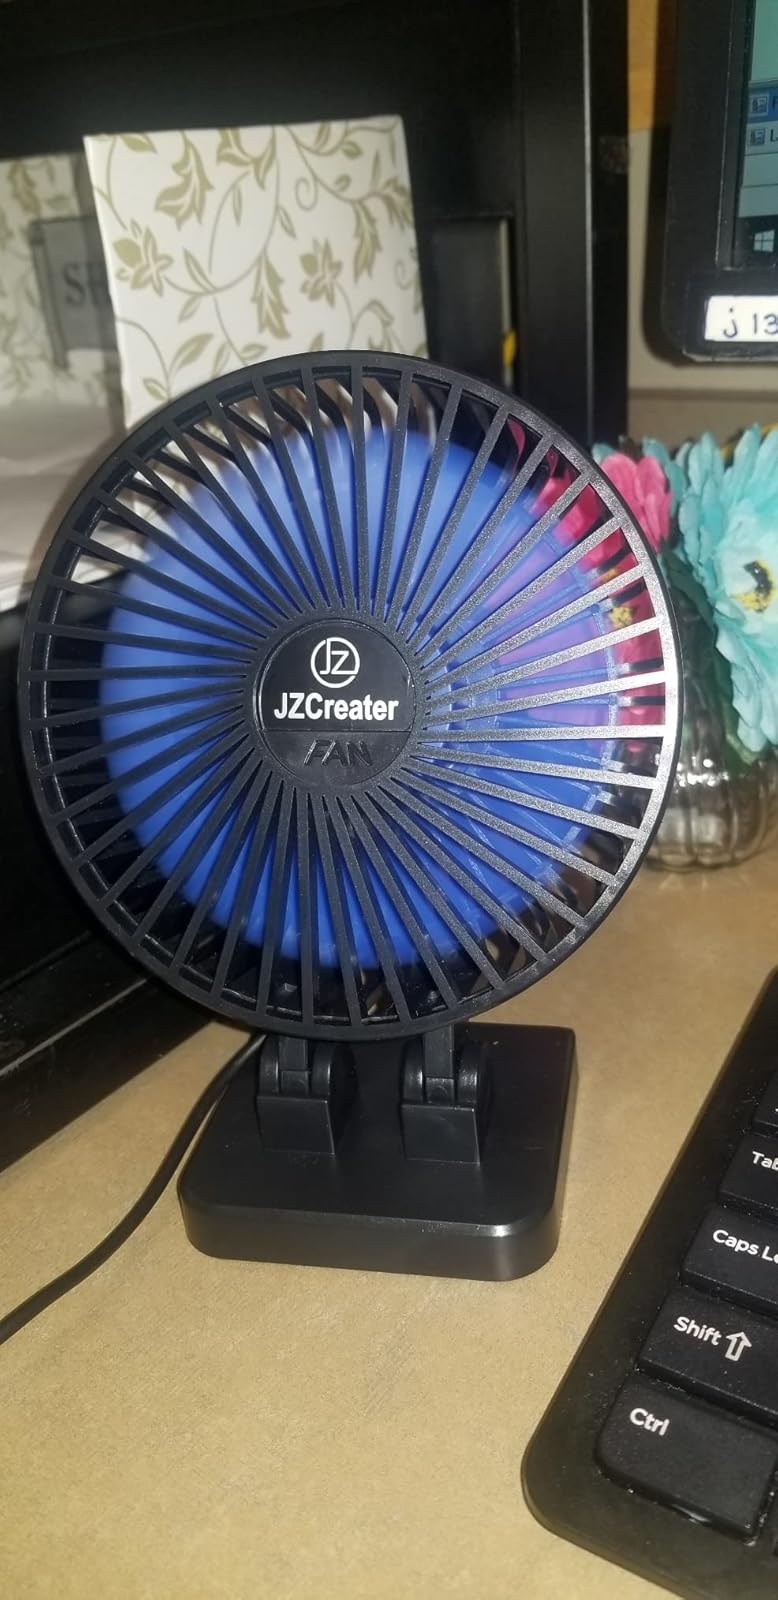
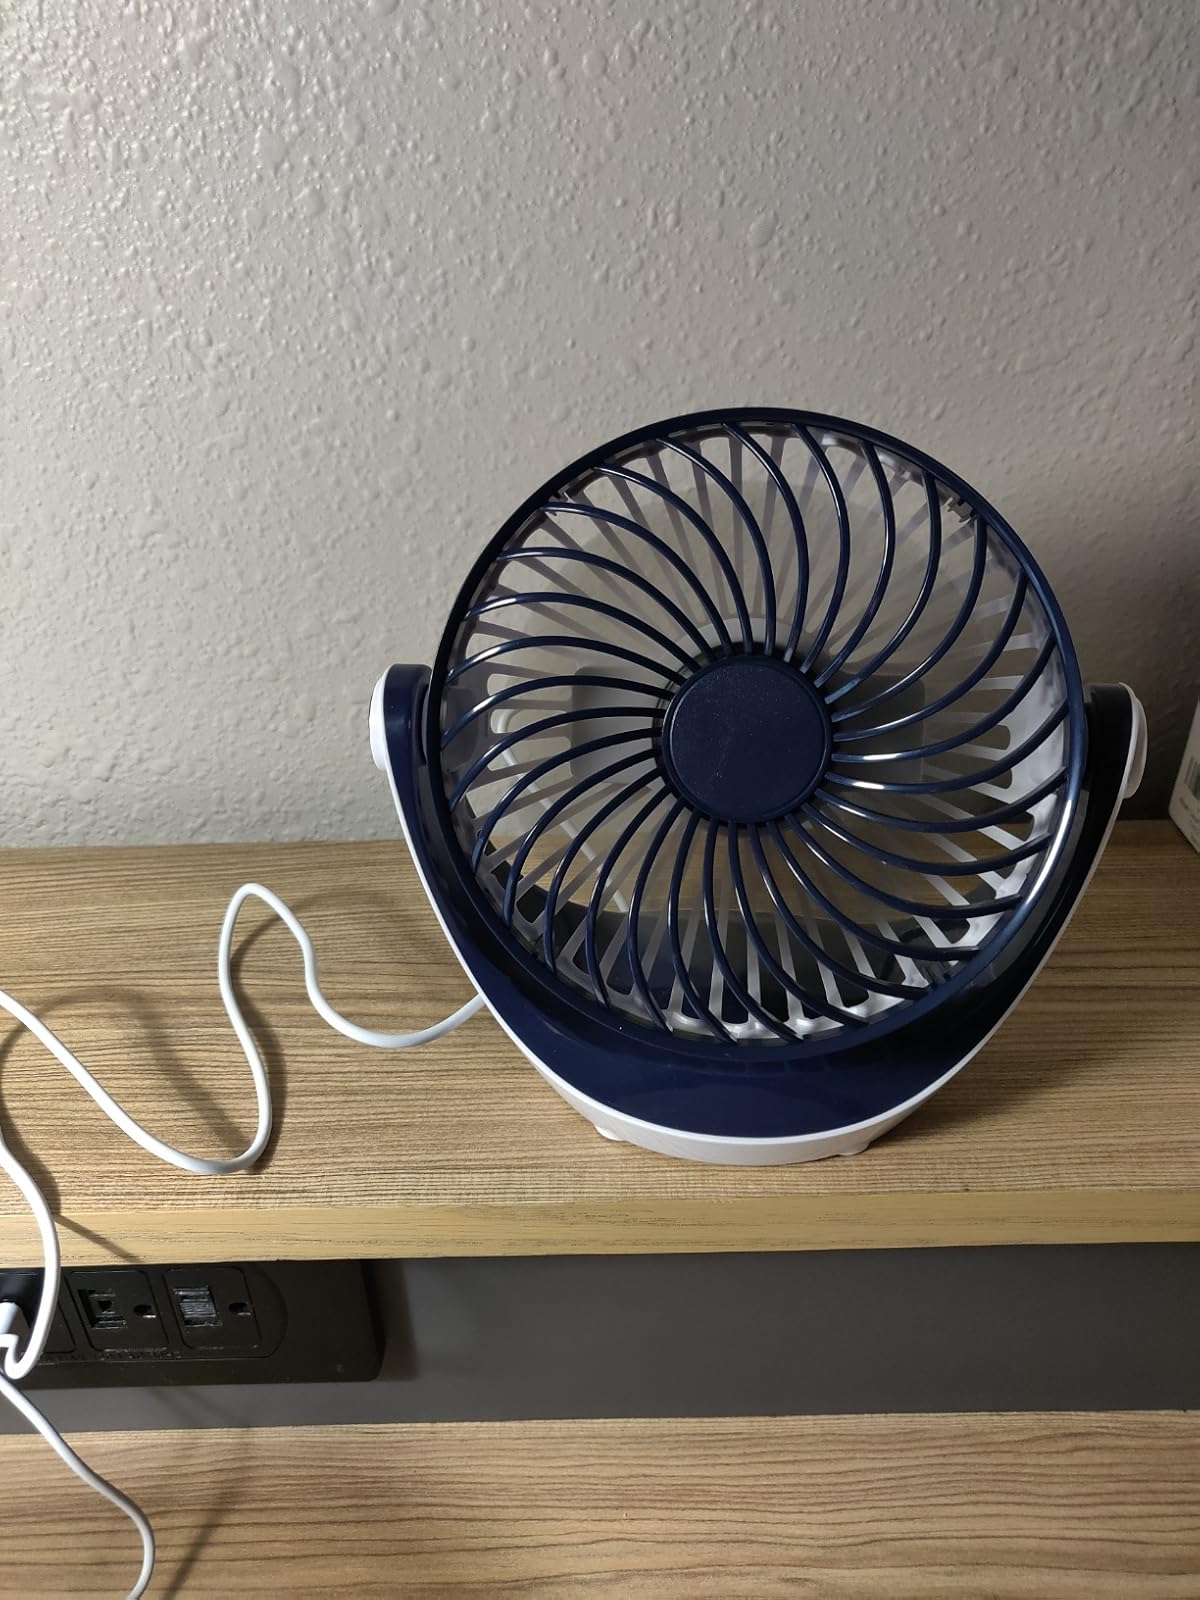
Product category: fan
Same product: no